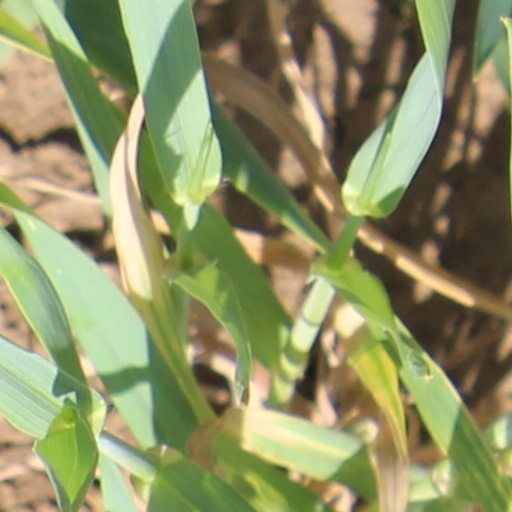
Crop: wheat